Chinese cuisine

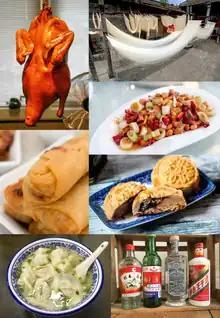
An assortment of Chinese food. Clockwise from top left: Peking duck, misua, Kung Pao chicken, mooncakes, baijiu, wonton soup, spring rolls

Chinese cuisine comprises cuisines originating from China, as well as from Chinese people from other parts of the world. Because of the Chinese diaspora and the historical power of the country, Chinese cuisine has profoundly influenced other cuisines in Asia and beyond, with modifications made to cater to local palates. Chinese food staples like rice, soy sauce, noodles, tea, chili oil, and tofu, and utensils such as chopsticks and the wok, can now be found worldwide.